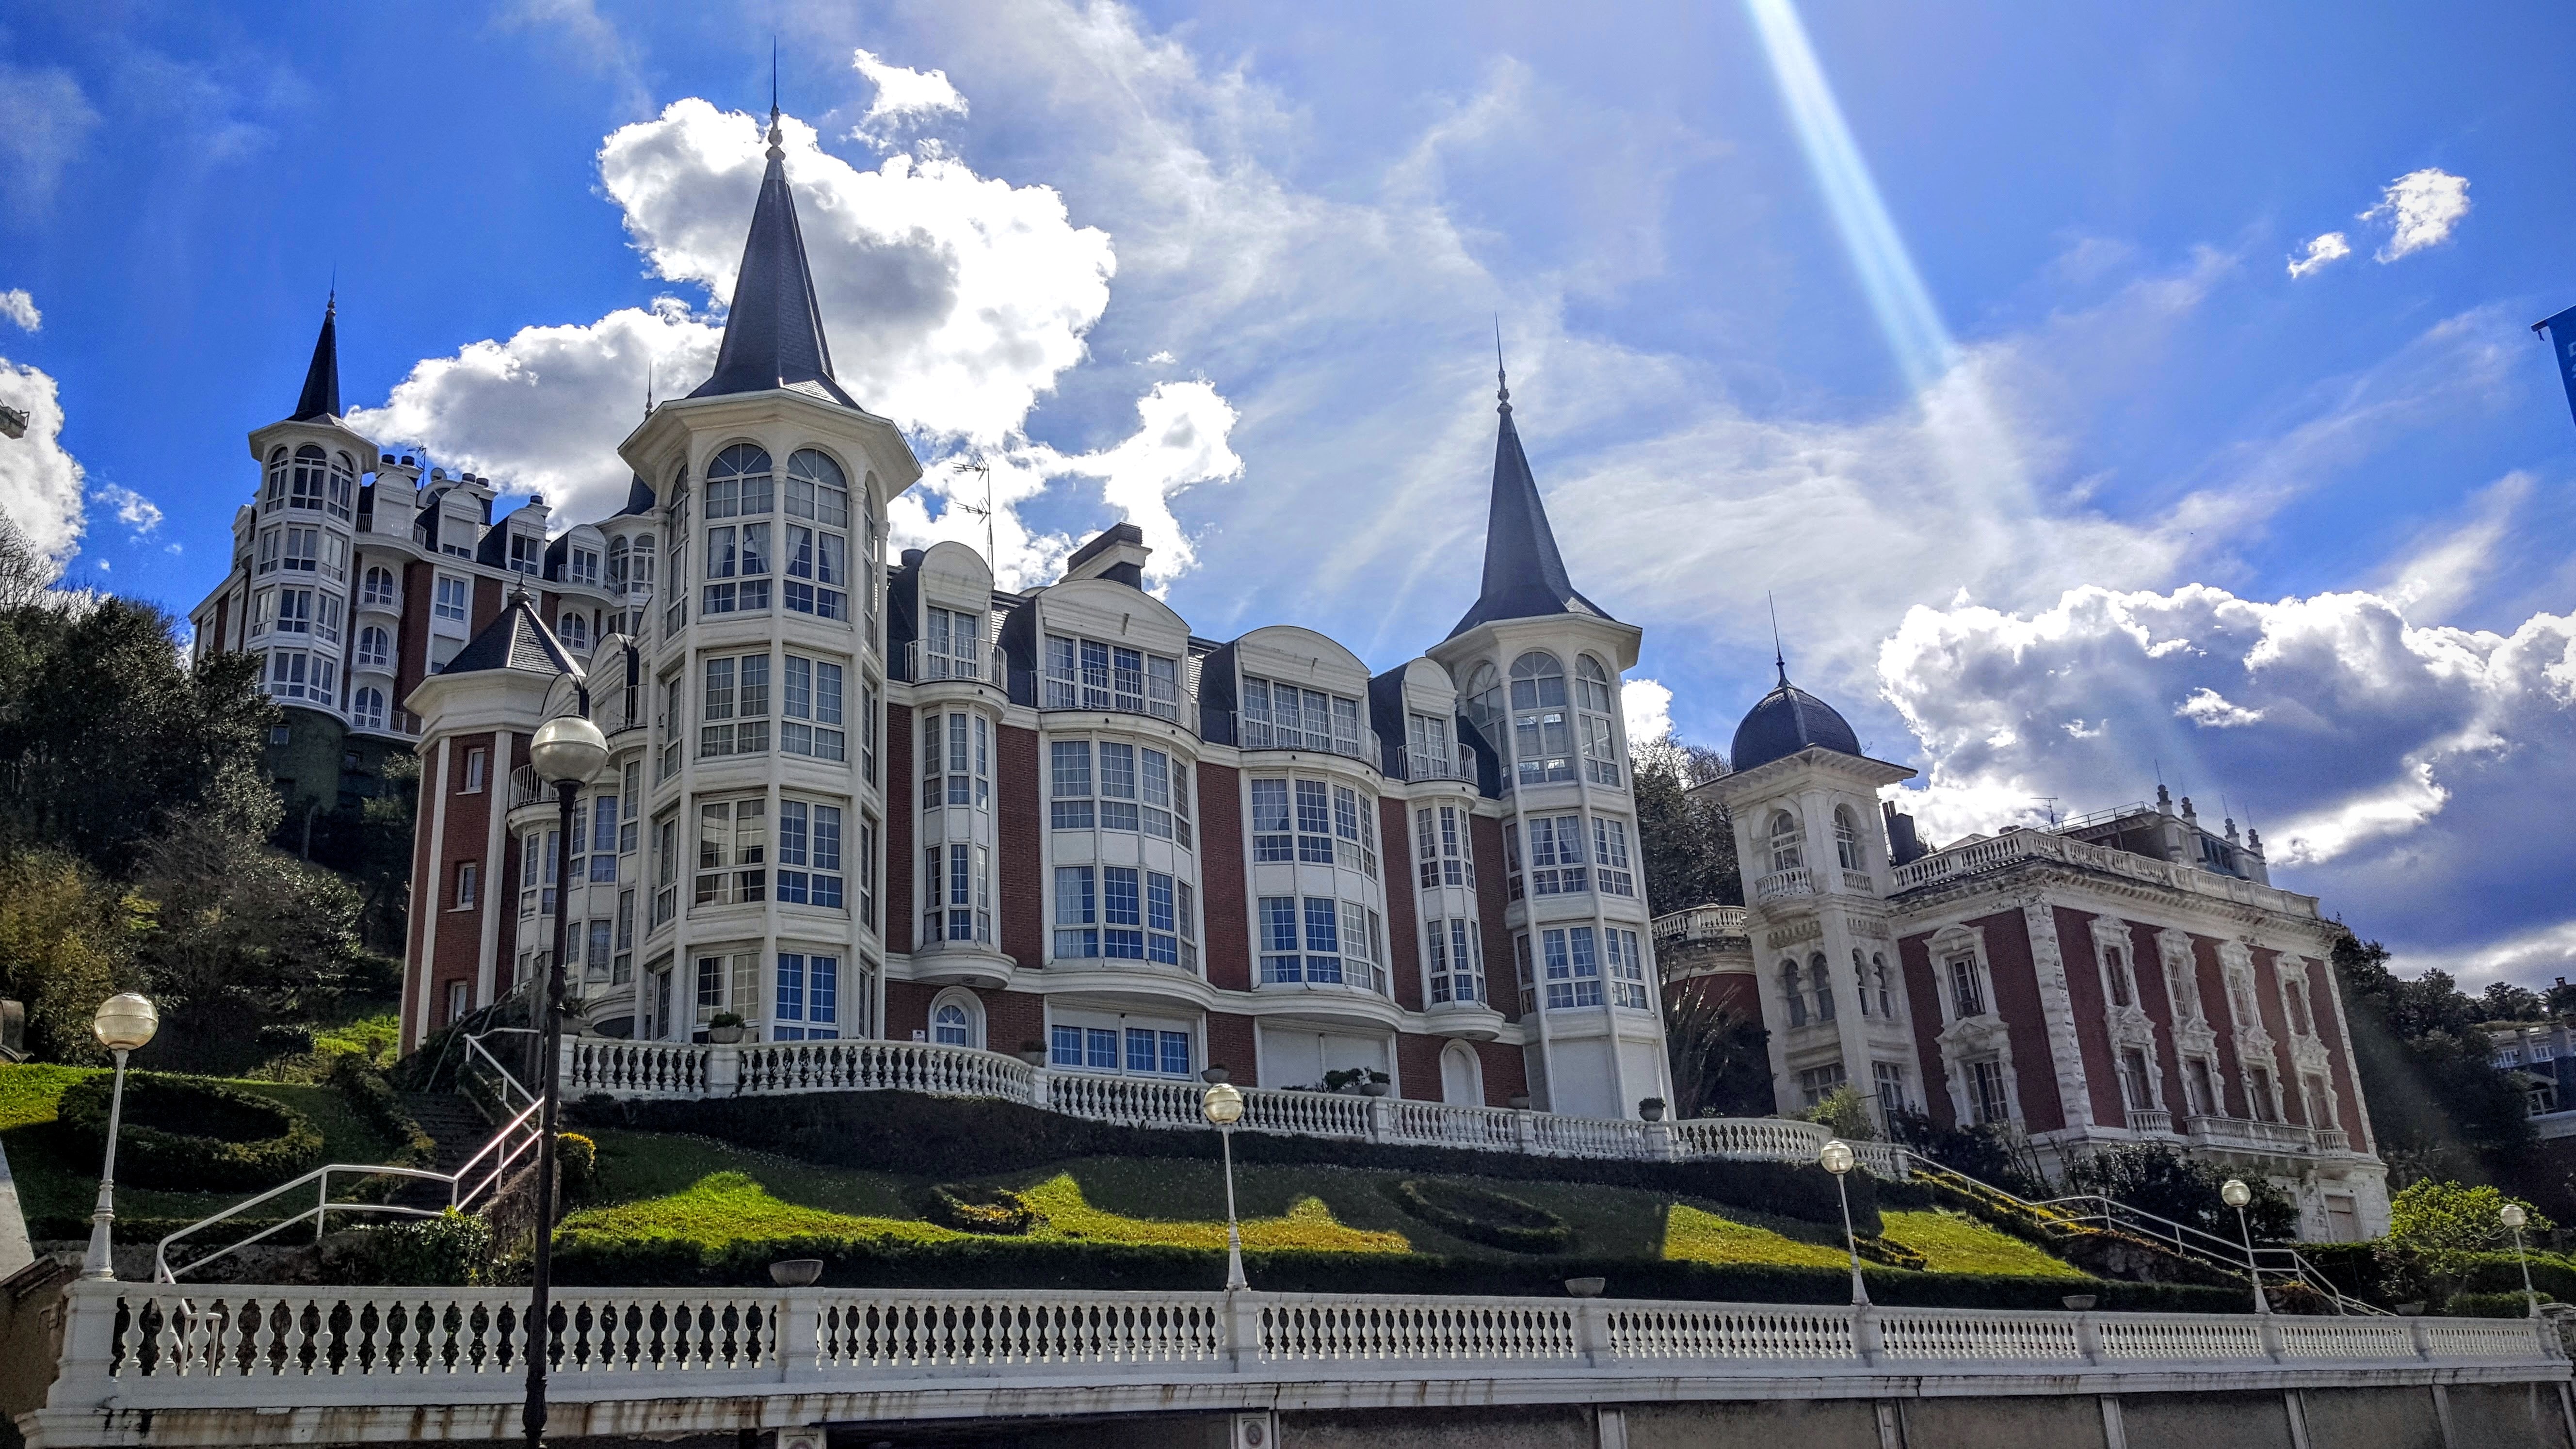
building, city, cityscape, downtown, landmark, cathedral